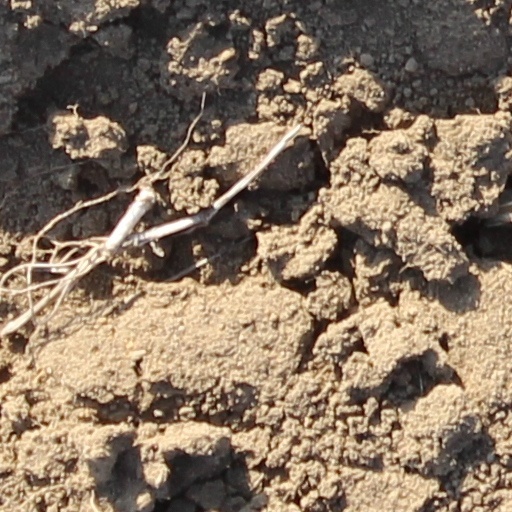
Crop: wheat